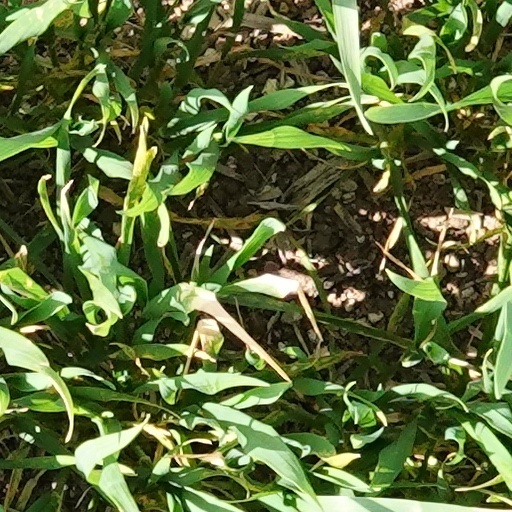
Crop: wheat